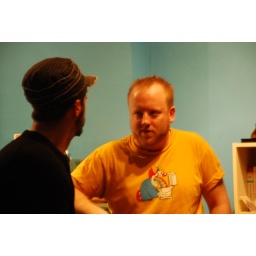
paul looking serious in a bright yellow shirt with a clown vomitting a rainbow.